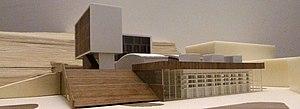
Diébédo Francis Kéré, né en 1965 à Gando, est un architecte burkinabé.